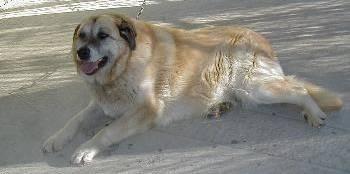
dog